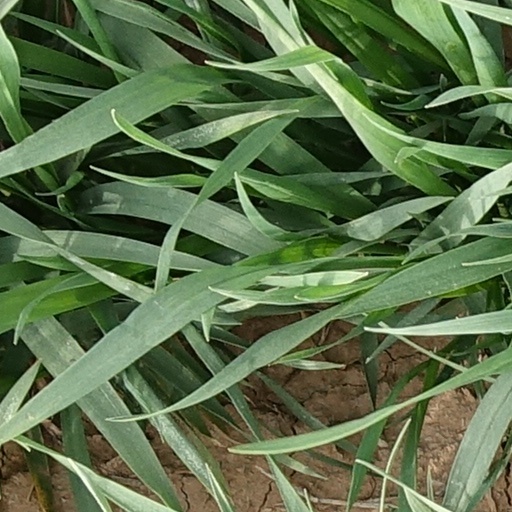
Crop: wheat